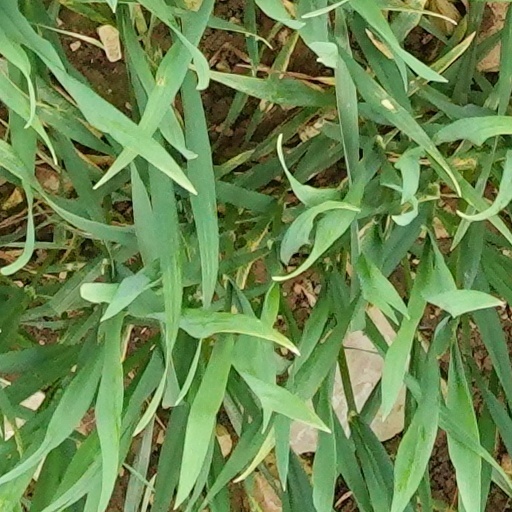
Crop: wheat